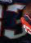
Number: 3